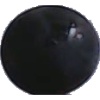
Label: Grape Blue 1